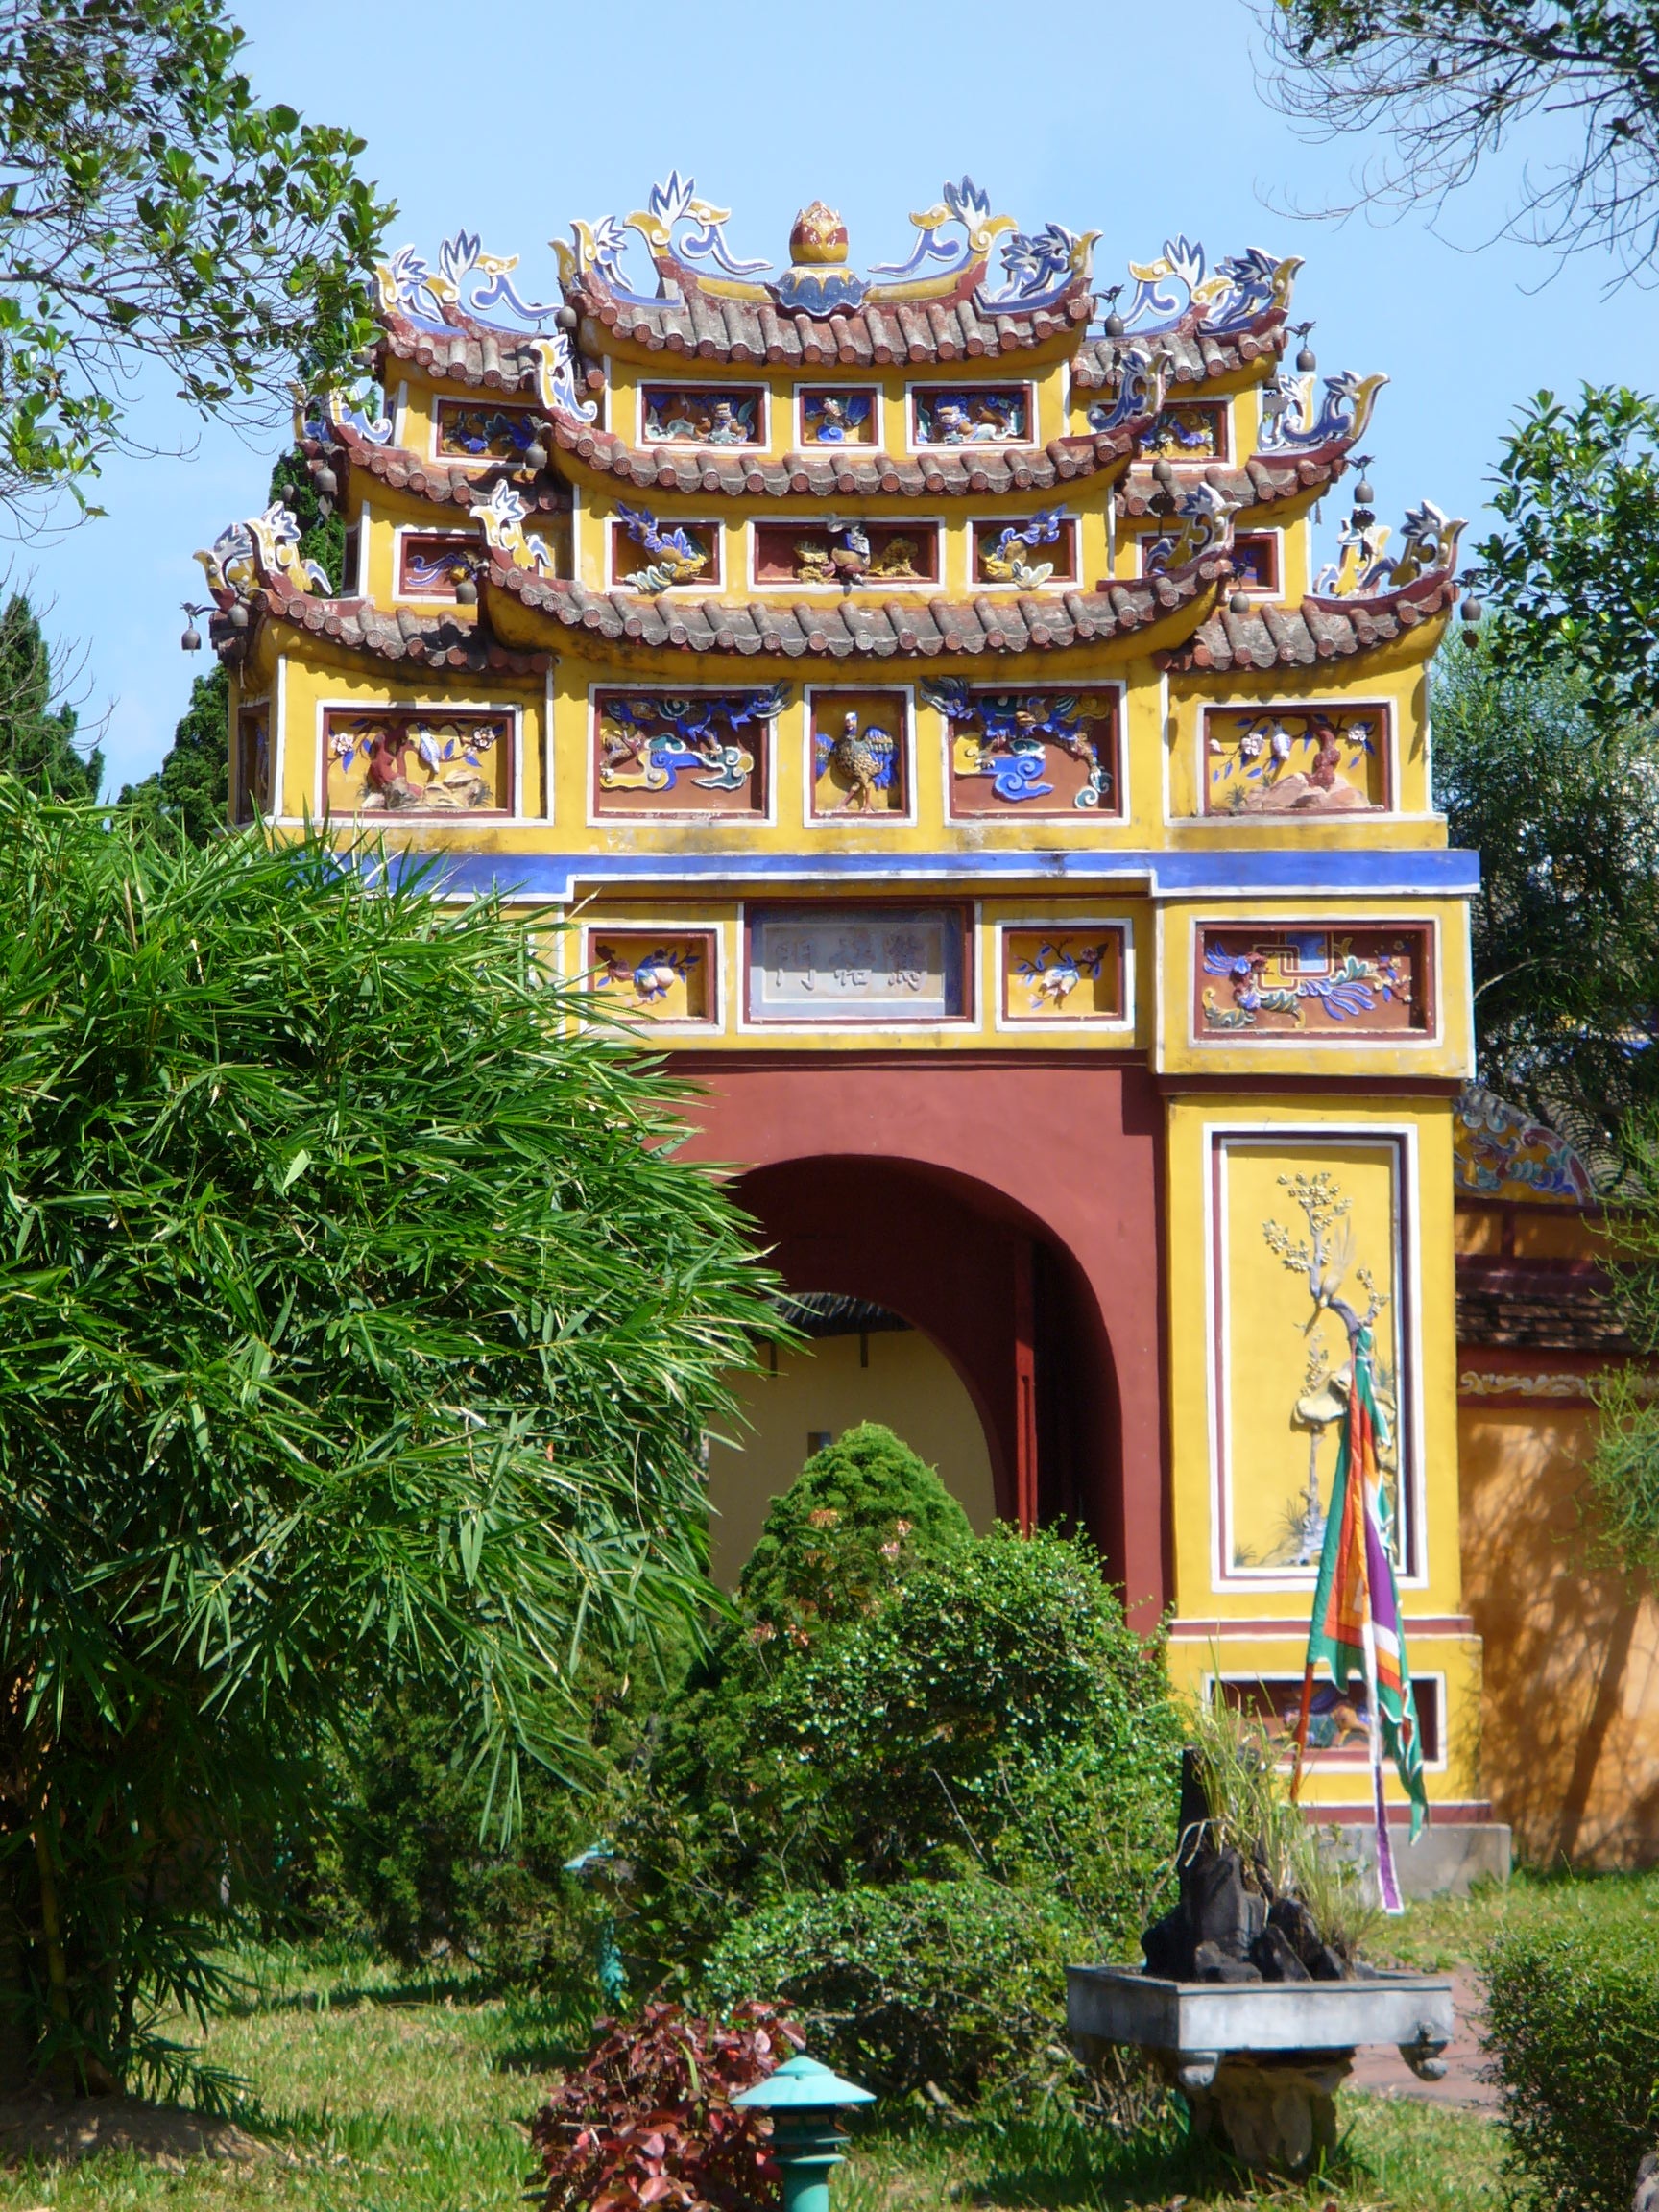
architecture, building, palace, tower, garden, goal, place of worship, temple, shrine, estate, exotic, chinese architecture, vietnam, pagoda